Texas Health and Science University

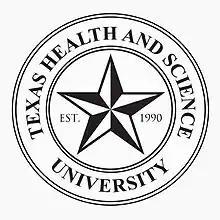
THSU logo

Texas Health and Science University (THSU) is a private for-profit university with its main campus in Austin, Texas and a second campus in San Antonio. It offers graduate and doctoral degrees in acupuncture, and traditional Chinese medicine with a Chinese herbal medicine specialty.